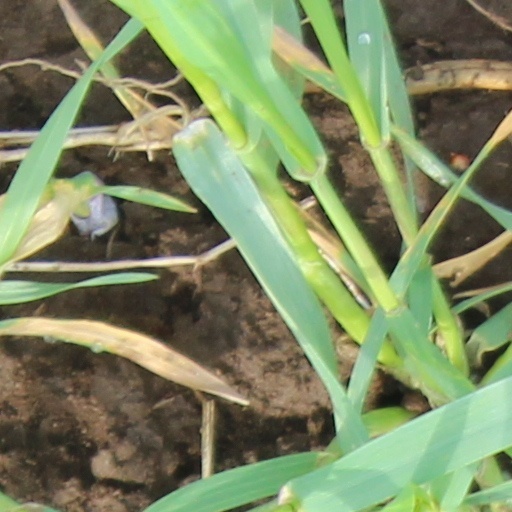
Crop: wheat